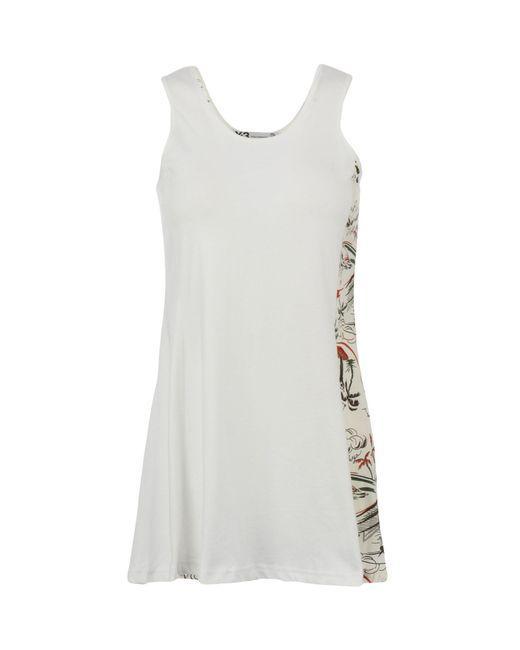
Comfort Apparel Ärmelloses Umstands-Tanktop mit U-Ausschnitt